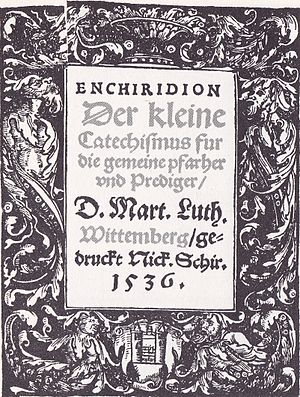
Luthers lille Katekismus
Titelblad til tysk udgave fra 1536
Luthers lille Katekismus blev skrevet af Martin Luther og publiceret i 1529, beregnet på undervisning af børn. Den behandler De ti bud, Den apostolske trosbekendelse, Fadervor, dåben, nadveren og skriftemålet. Luthers lille Katekismus er et af Den Danske Folkekirkes bekendelsesskrifter.